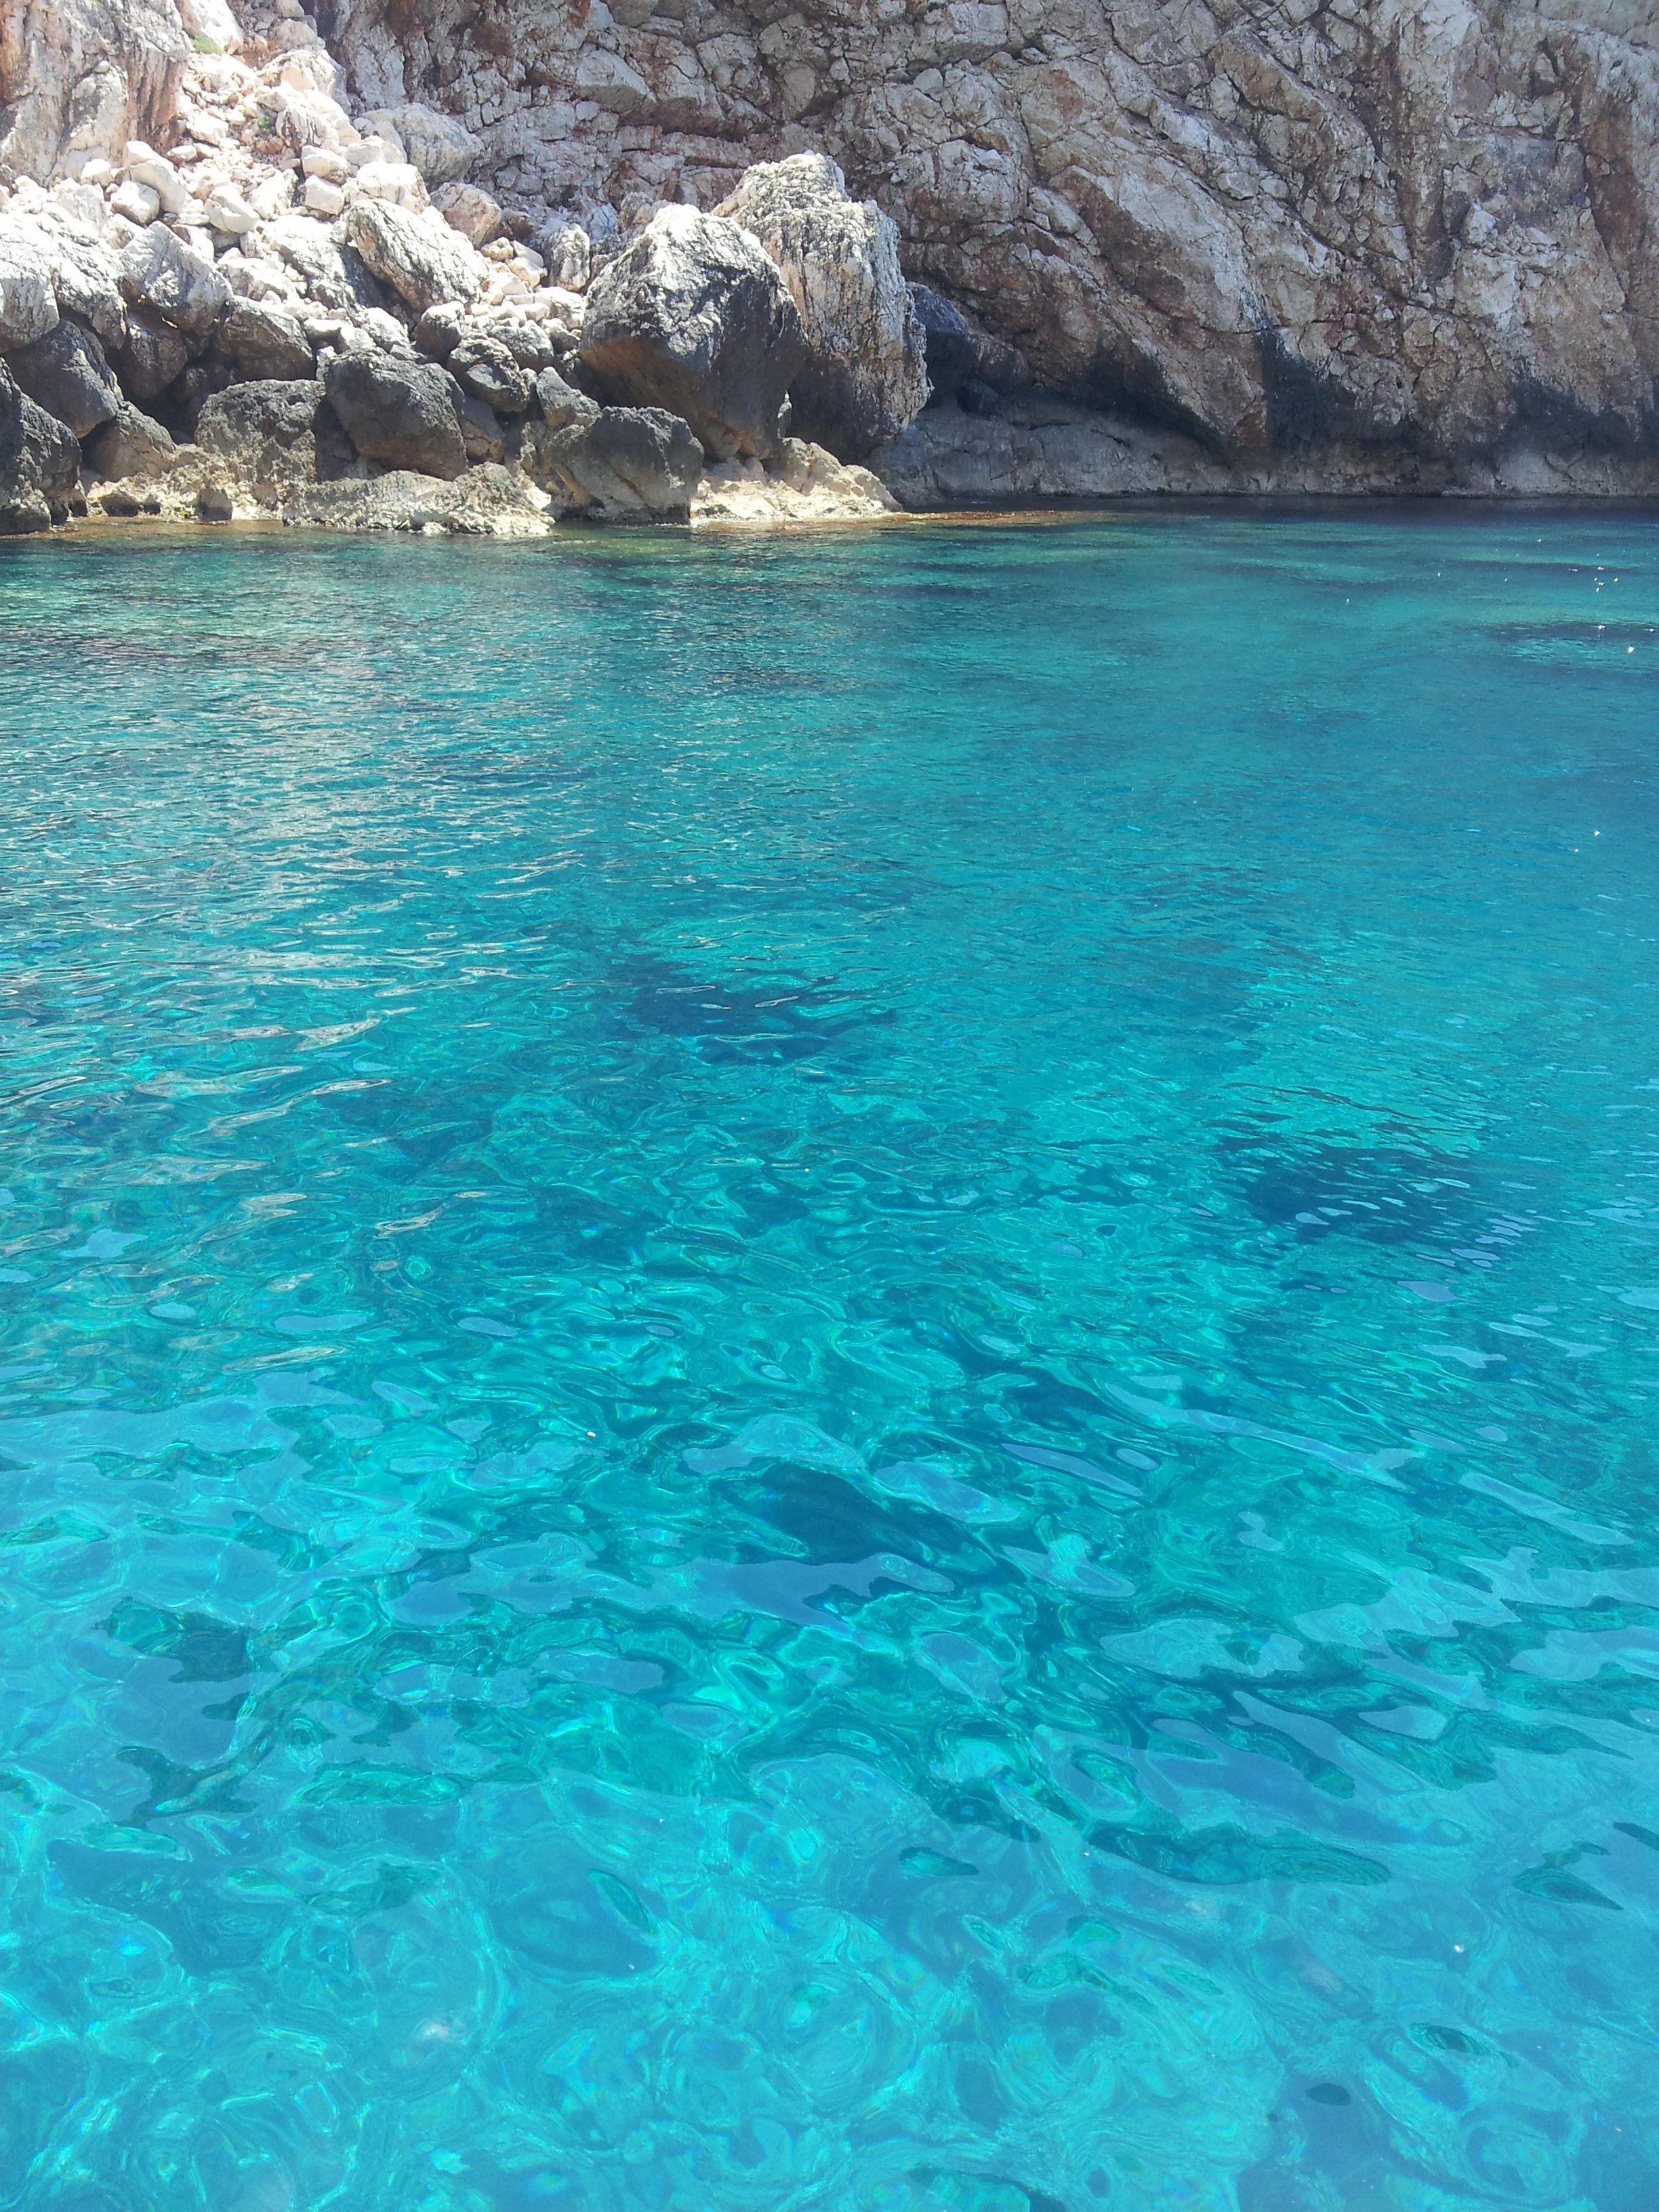
sea, coast, ocean, summer, swimming pool, lagoon, bay, island, reef, cape, islet, landform